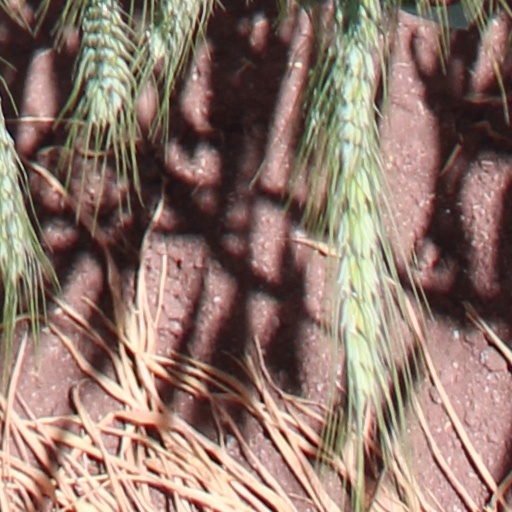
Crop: wheat